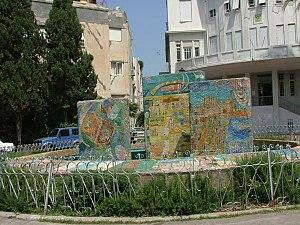
La rue Bialik est une rue dans le centre historique de Tel Aviv qui regroupe un nombre important de petits immeubles de style Bauhaus des années 1930-1940.